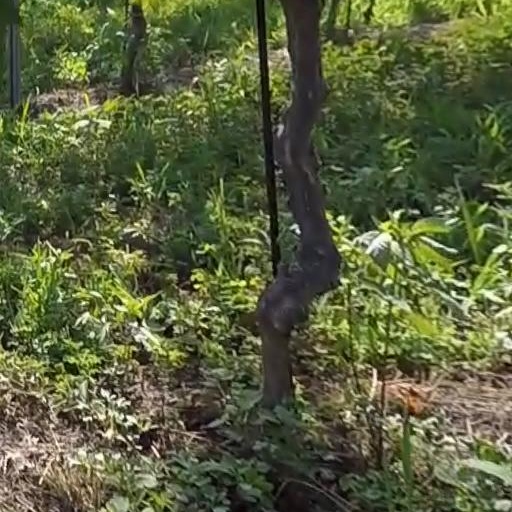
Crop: grape